The Power of Madonna

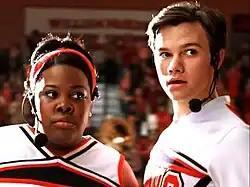

"The Power of Madonna" is the fifteenth episode of the American television series "Glee". The episode premiered on the Fox network on April 20, 2010. When cheerleading coach Sue Sylvester (Jane Lynch) demands that Madonna's music be played over the school intercom system, glee club director Will Schuester (Matthew Morrison) sets the club a Madonna-themed assignment, hoping to empower the female club members. "The Power of Madonna" was written and directed by series creator Ryan Murphy, and serves as a musical tribute to Madonna, featuring cover versions of eight of her songs, with the singer having granted "Glee" the rights to her entire catalogue of music. "", an album containing studio recordings of songs performed in the episode, was released on April 20, 2010.